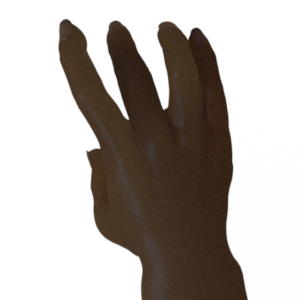
Label: paper